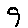
Label: 9